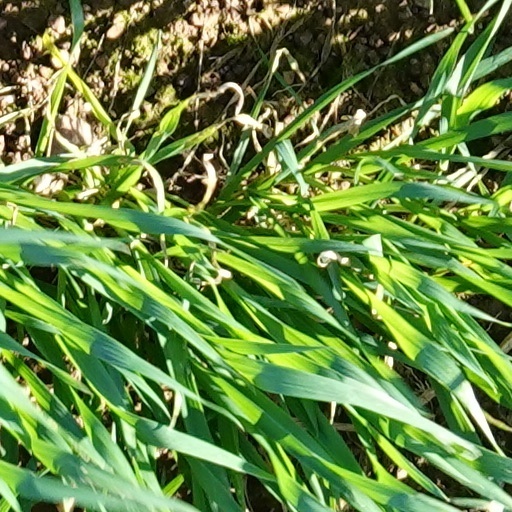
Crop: wheat